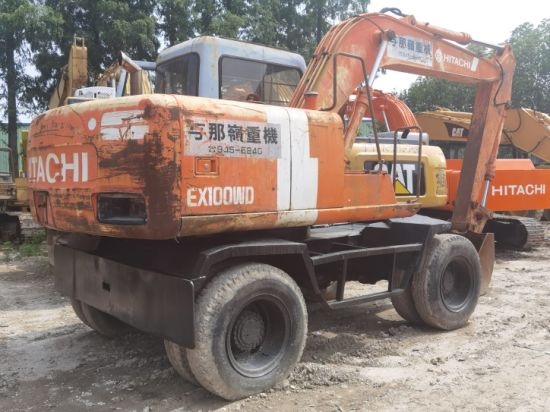
Download Hitachi EX100W Wheel Type Hydraulic Excavator Operator Manual
Brand: Quality Manuals
Hitachi EX100W Wheel Type Hydraulic Excavator (Em11a-1-1) Operator Manual Sn: 0103-up Language: English Format: PDF Fast Download Speeds Online & Offline Access Access PDF Contents & Bookmarks Full Search Facility Print one or all pages of your manual.
Category: Business & Industrial > Heavy Machinery > Excavators > Wheeled Excavators